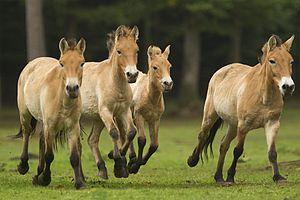
Quelques représentants du groupe de Przewalski du Domaine des grottes de Han en Belgique.
Le Domaine des Grottes de Han est un complexe touristique belge wallon situé dans la province de Namur, à Han-sur-Lesse. Ce site est composé de cinq attractions. Le parc animalier présente de nombreuses espèces de la faune européenne.
Le cheval de Przewalski, encore appelé cheval de Prjevalski ou takh en mongol, est une espèce ou sous-espèce du cheval. Il est caractérisé par un aspect massif, une grosse tête, une forte encolure et une couleur de robe isabelle, qui rappellent les représentations de l'art préhistorique. Il mesure 1,30 m en moyenne au garrot.